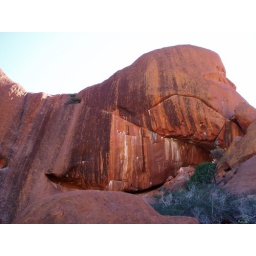
Taken from the walk around the base of the rock